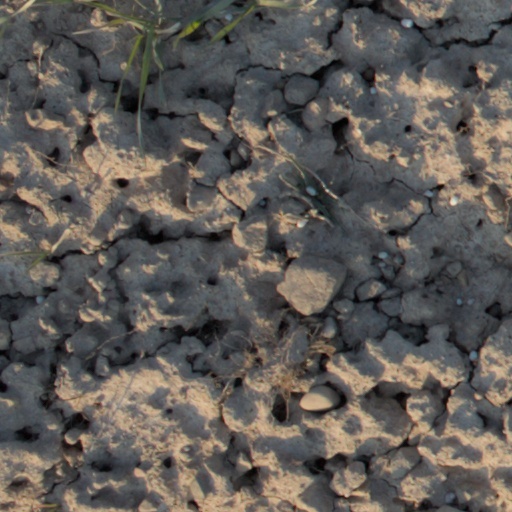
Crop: wheat